Float (nautical)

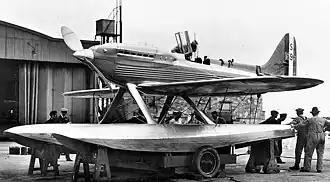
The British racing floatplane Supermarine S.6B (1931), sporting a pair of streamlined floats

A float (also called a pontoon) is an airtight hollow structure, similar to a pressure vessel, designed to provide buoyancy in water. Its principal applications are in watercraft hulls, aircraft floats, floating piers, aquaculture, pontoon bridges, and marine engineering applications such as salvage.